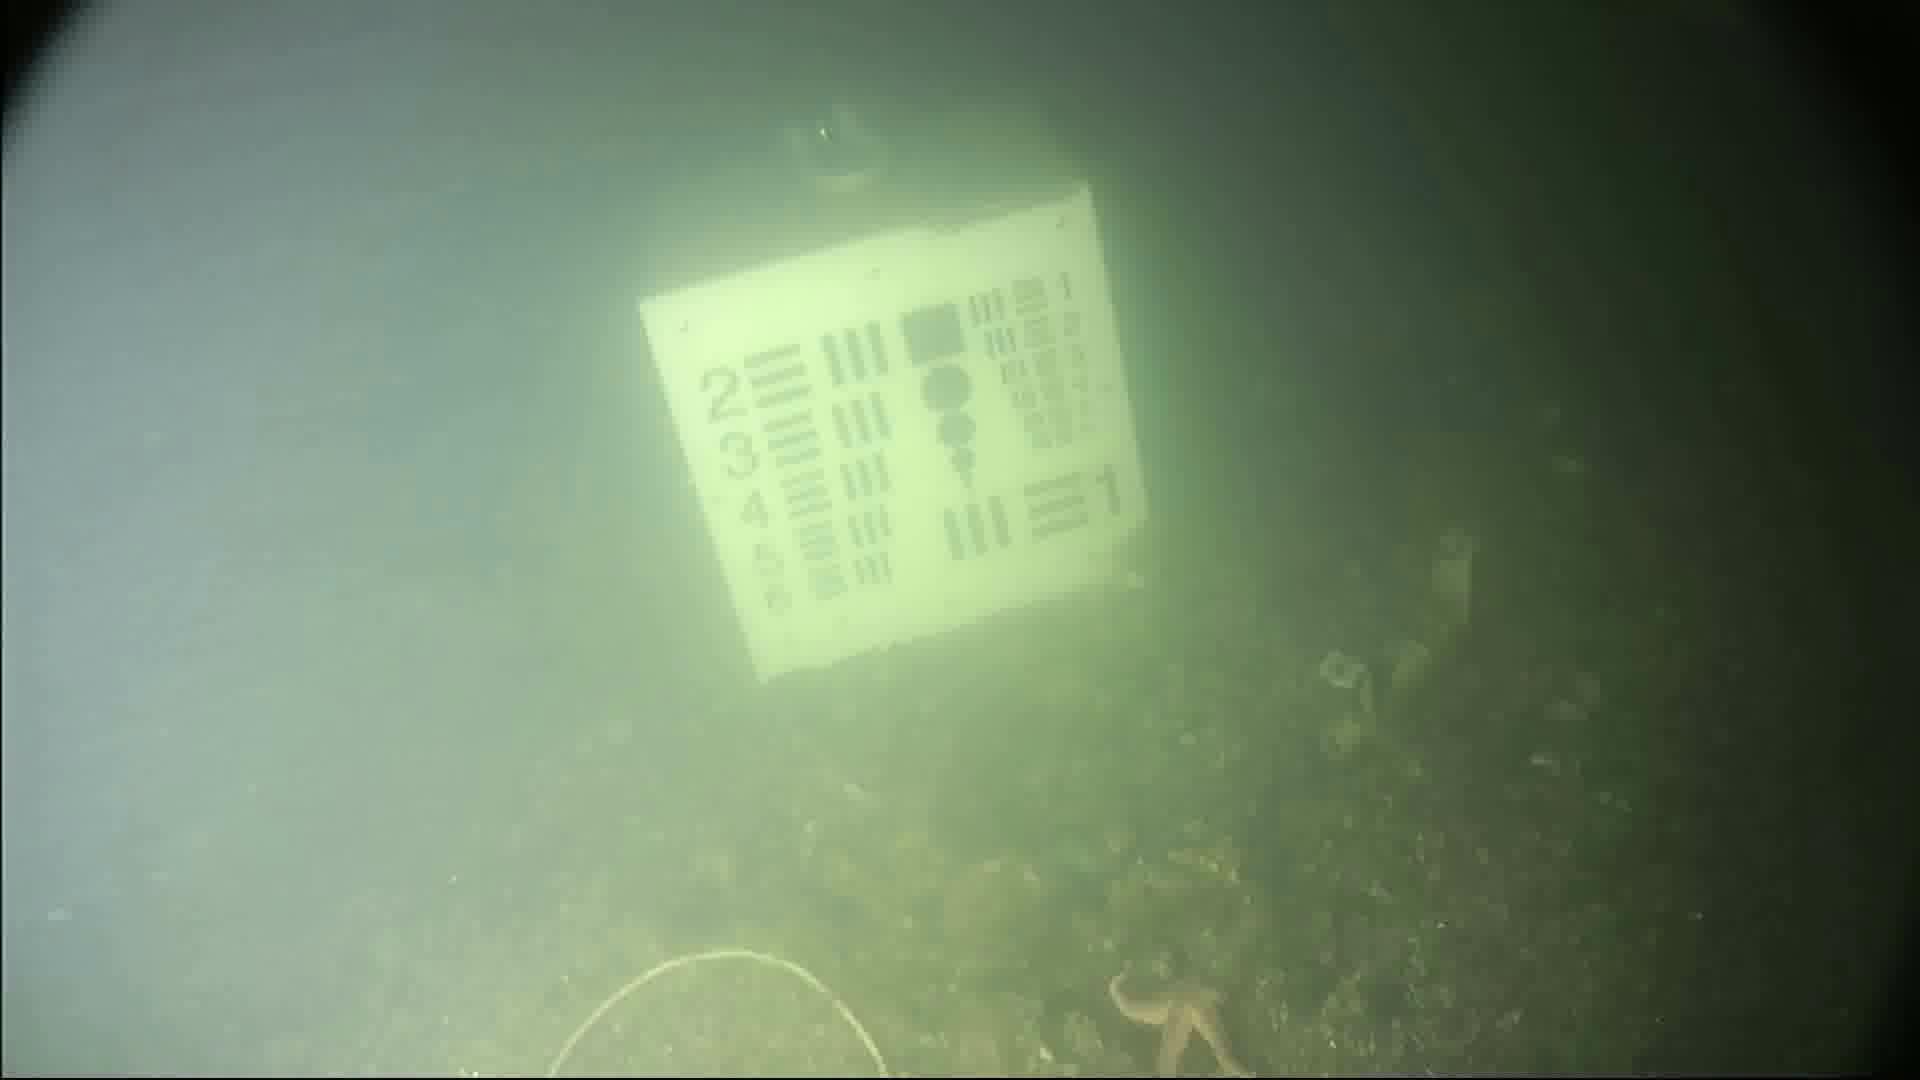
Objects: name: starfish